12 'O' Clock (film)

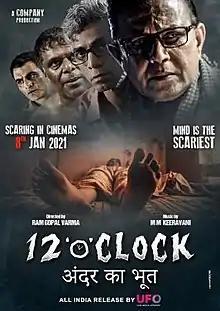
Theatrical release poster

12 'O' Clock is a 2021 Indian Hindi-language horror film directed by Ram Gopal Varma and starring Mithun Chakraborty, Flora Saini, Manav Kaul, Krishna Gautam and Makarand Deshpande. The film was first announced with the name "Geher", but the following trailer revealed it had been renamed "12 'O' Clock" on 3 July 2020. It was released in India on 8 January 2021.